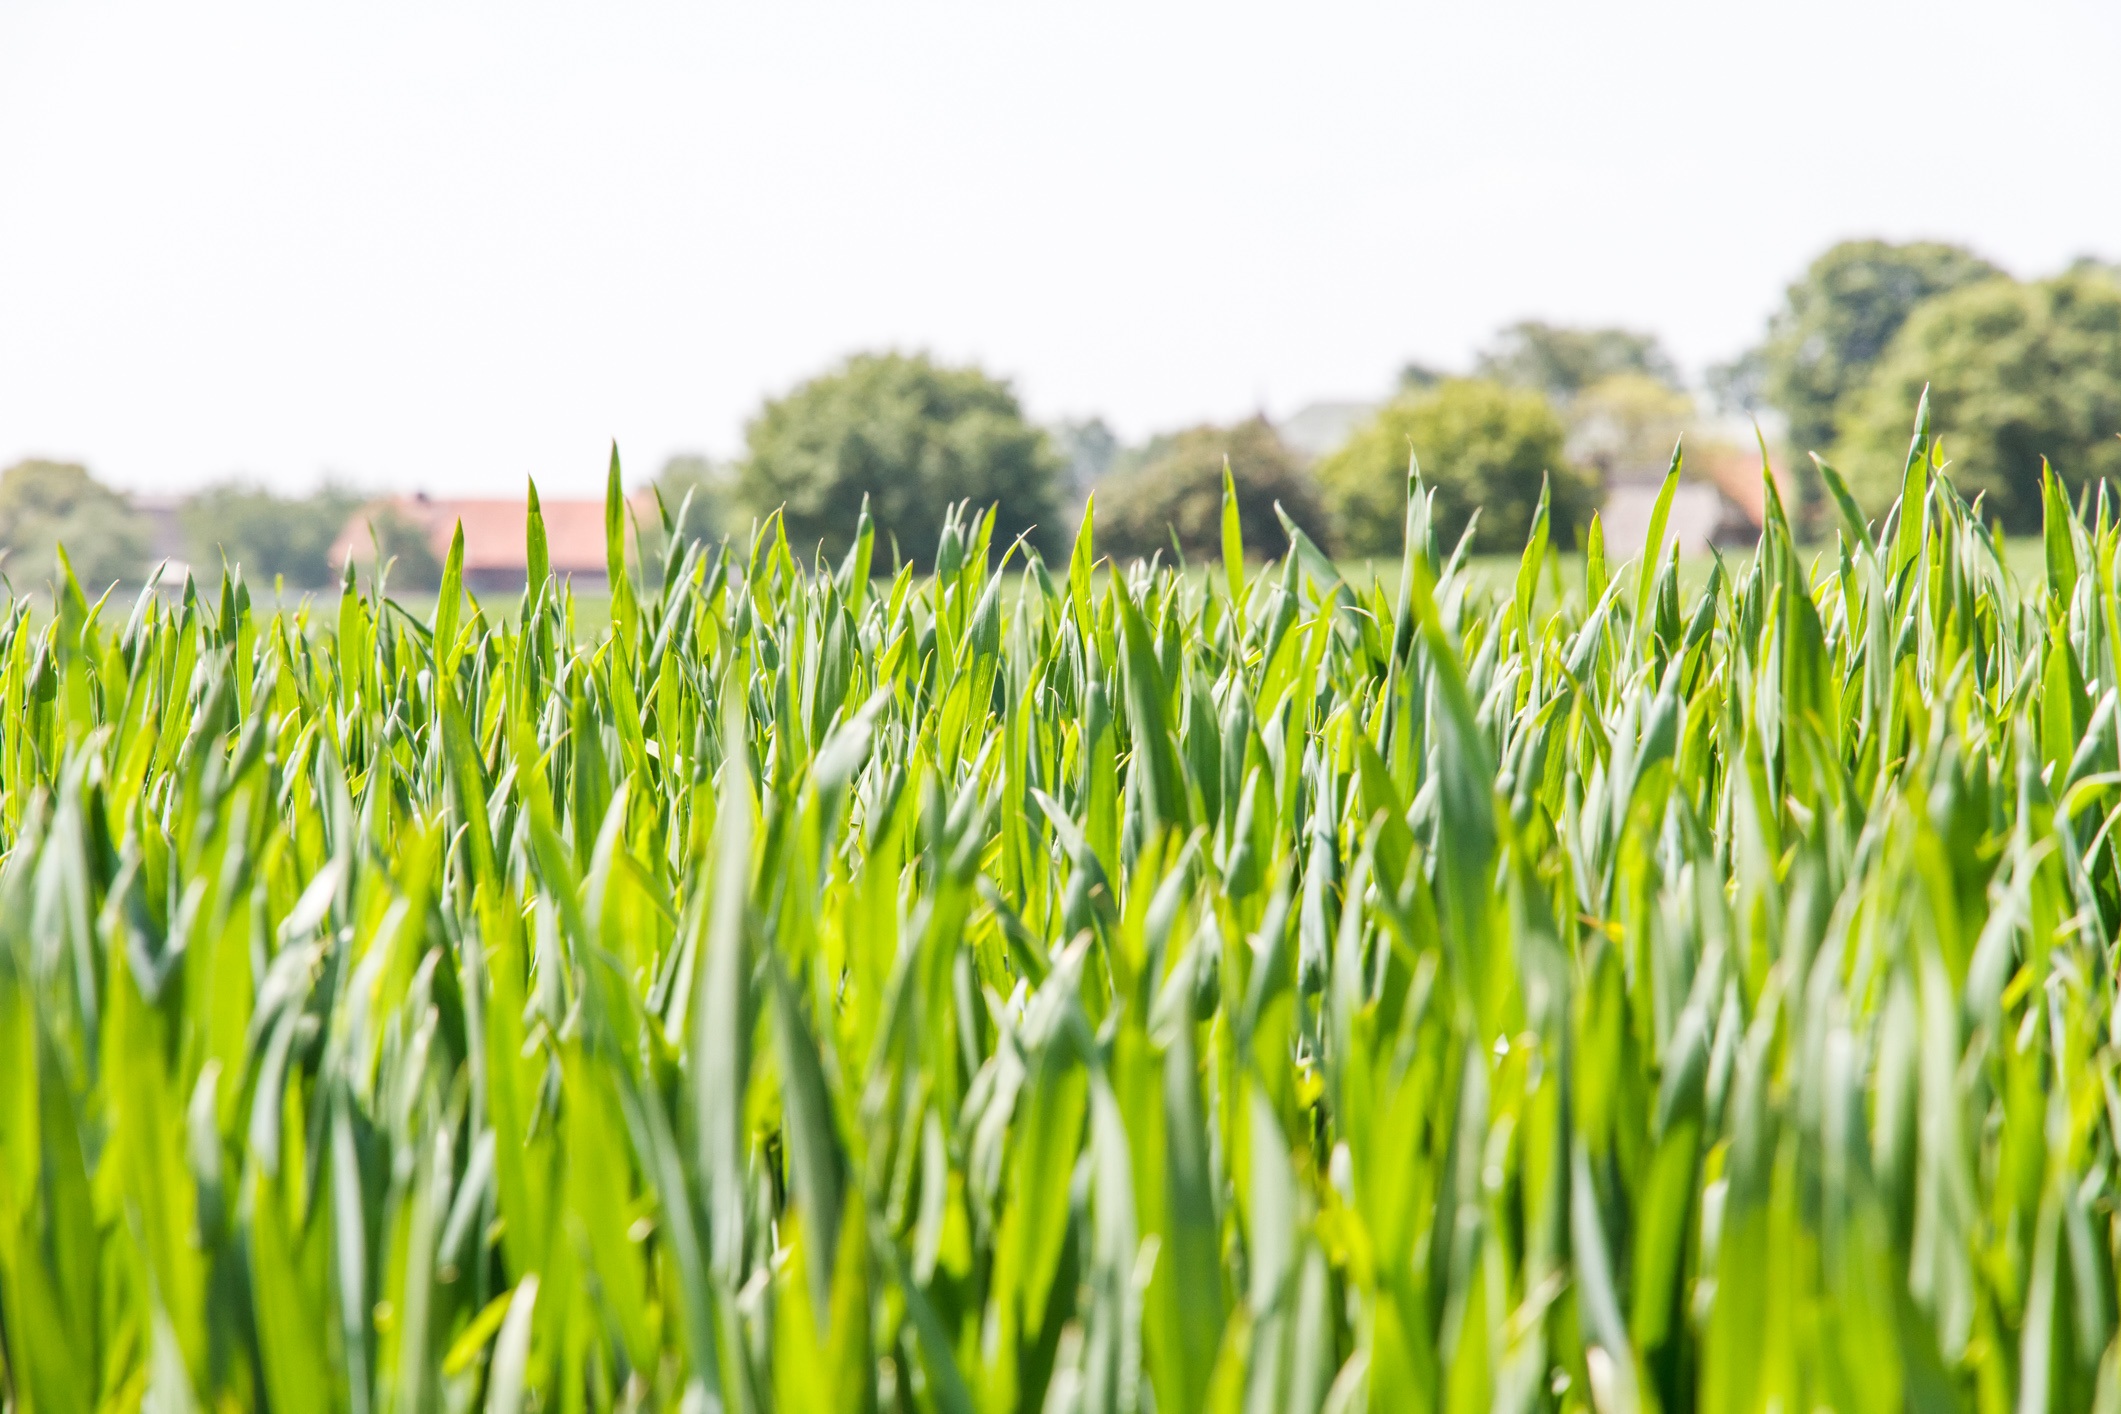
nature, grass, plant, sky, field, lawn, meadow, grain, flower, summer, green, crop, pasture, agriculture, grassland, cereals, paddy field, grass family